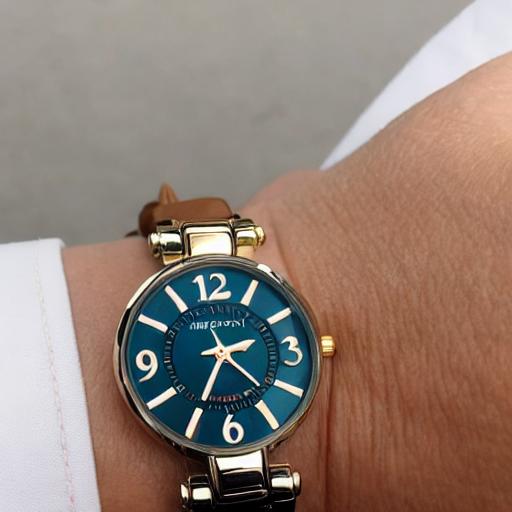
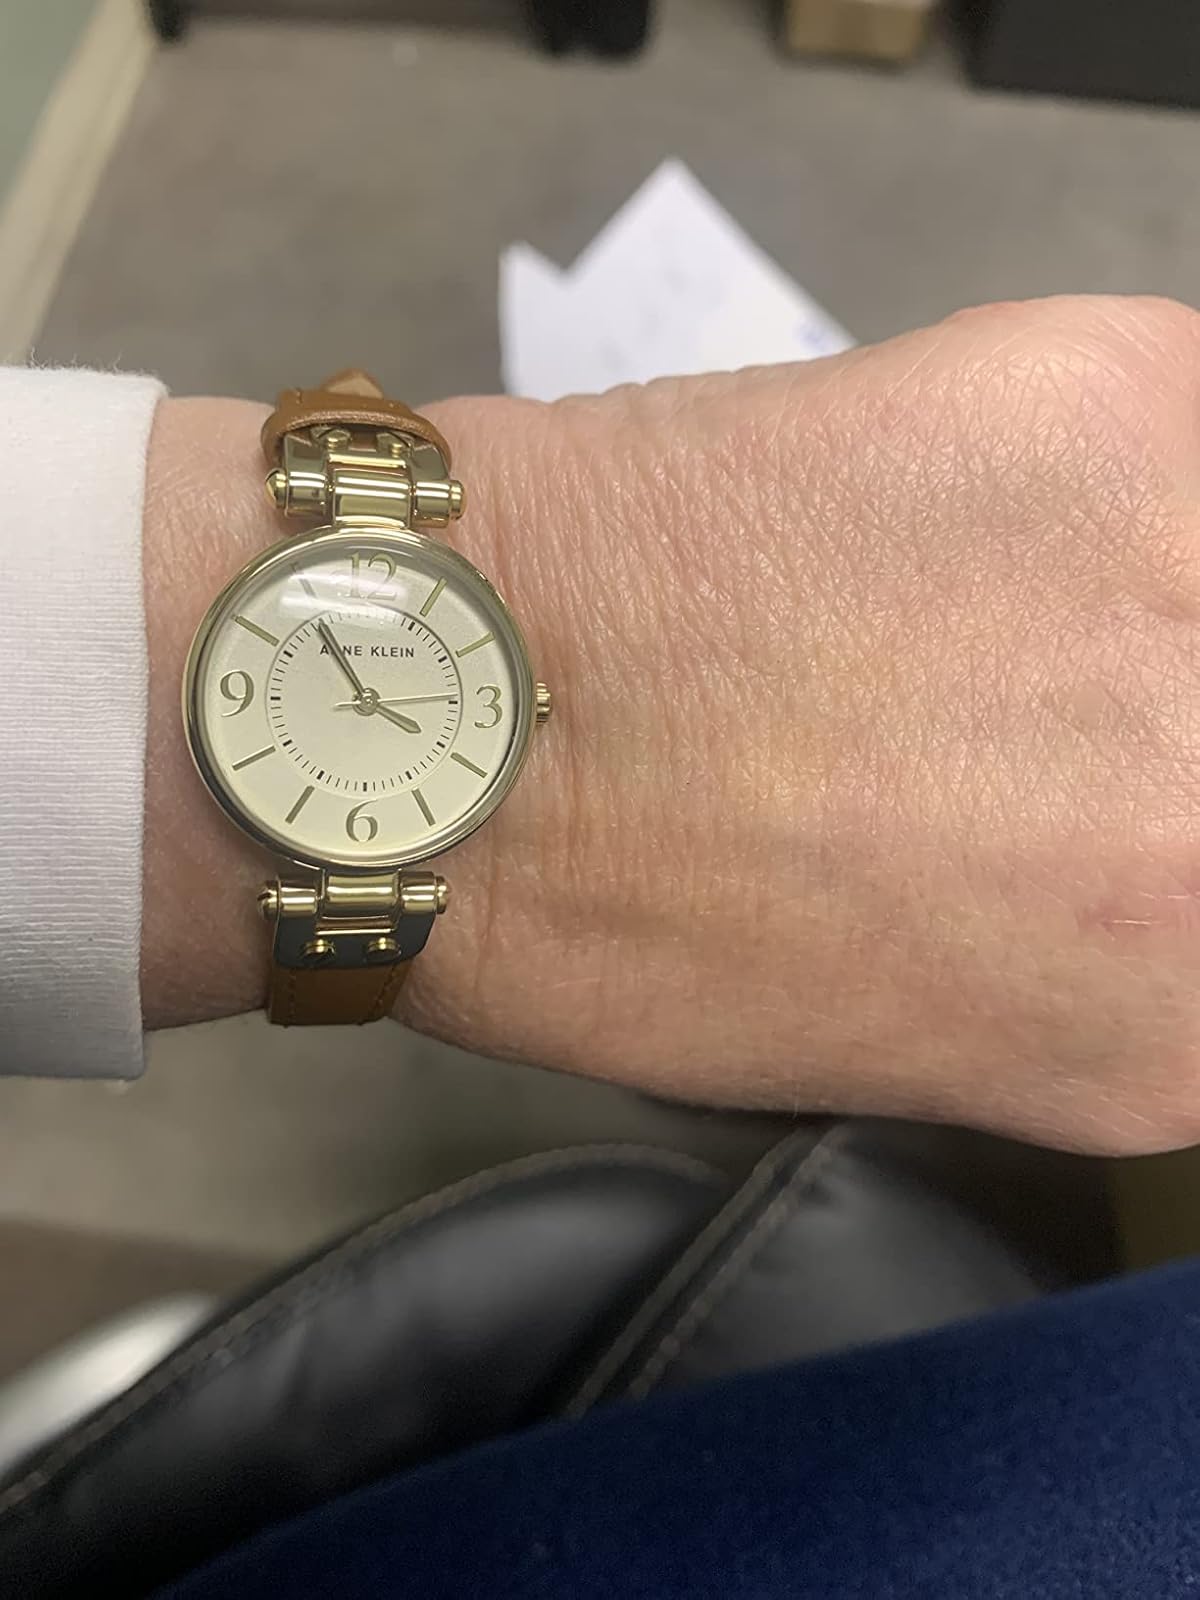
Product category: accessories_watch
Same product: no